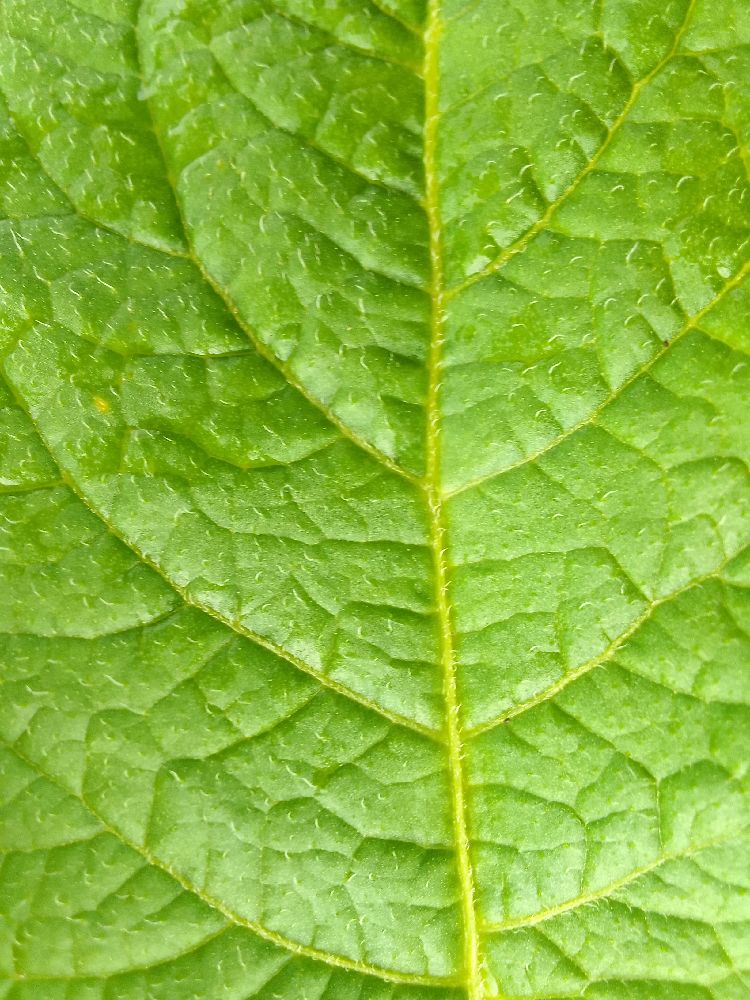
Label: Healthy